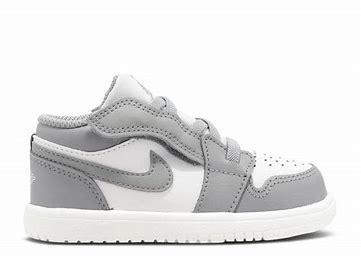
Brand: Jordan
Model: 1 Alt